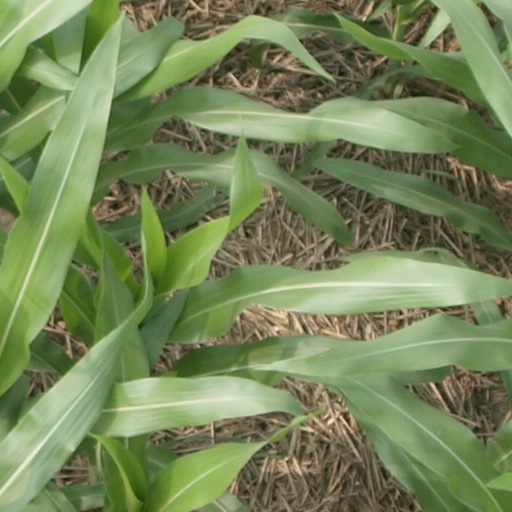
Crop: maize; corn